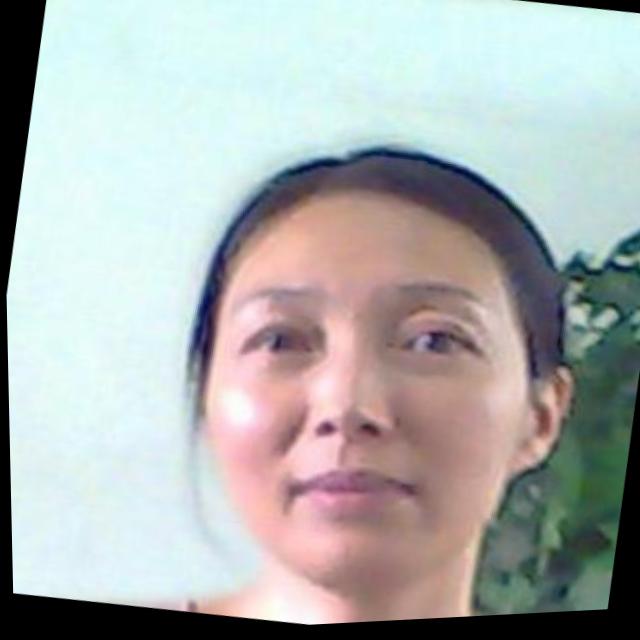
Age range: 21-44